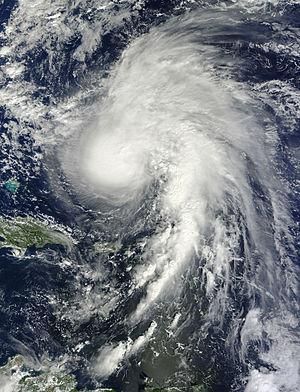
La saison cyclonique 2012 dans l'océan Atlantique nord débute officiellement le 1ᵉʳ juin pour se terminer le 30 novembre 2012, selon la définition de l'Organisation météorologique mondiale. Cependant, la première tempête tropicale de l'année, nommée Alberto, s'est formée dès le 19 mai. Depuis la formation de la tempête tropicale Debby le 23 juin, cette saison est la toute première à enregistrer 4 tempêtes nommées avant le mois de juillet, bien que le record détenu date de 1851.
L’ouragan Rafael est le dix-septième cyclone tropical de la saison cyclonique 2012 dans l'océan Atlantique nord et le neuvième à avoir atteint le stade d'ouragan. Provenant d'une onde tropicale ayant quitté la côte ouest de l'Afrique le 5 octobre, il est devenu une tempête tropicale le 12 et un ouragan de catégorie 1 de l'échelle de Saffir-Simpson le 15. Il a frappé les Petites Antilles, particulièrement durement la Guadeloupe les 13 et 14 octobre, avant de se diriger vers le nord et frôler les Bermudes le 16 octobre. Il est passé au stade post-tropical en soirée du 17 octobre, loin au sud-est de Terre-Neuve, avant d'être capturé par une dépression des latitudes moyennes dans l'Atlantique nord. Une personne fut portée disparue à Basse-Terre.